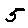
Label: 5